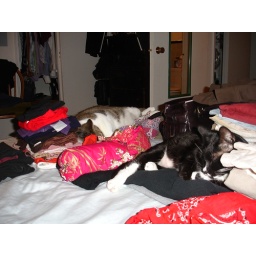
the cats want to be packed in with our clothes